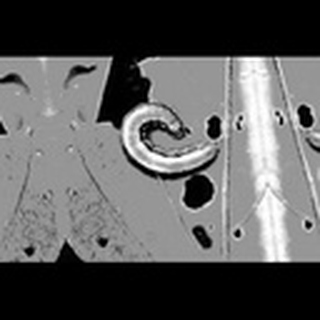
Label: cotton_army_worm